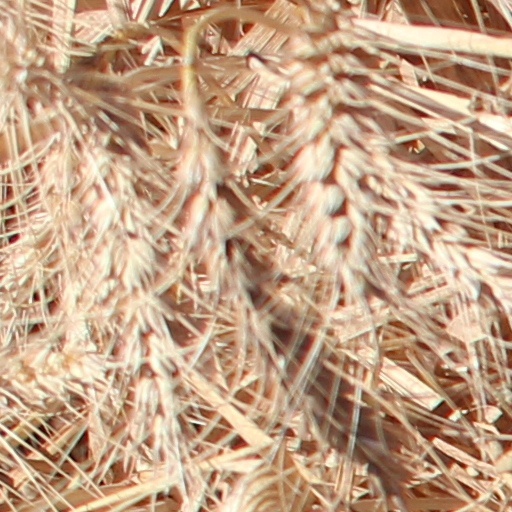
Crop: wheat